Islam in Malaysia

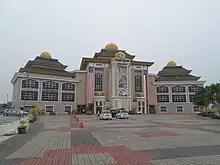
Malacca Islamic Centre

Hari Raya Aidilfitri (Eid ul-Fitr) is an important festival celebrated by Malaysian Muslims.